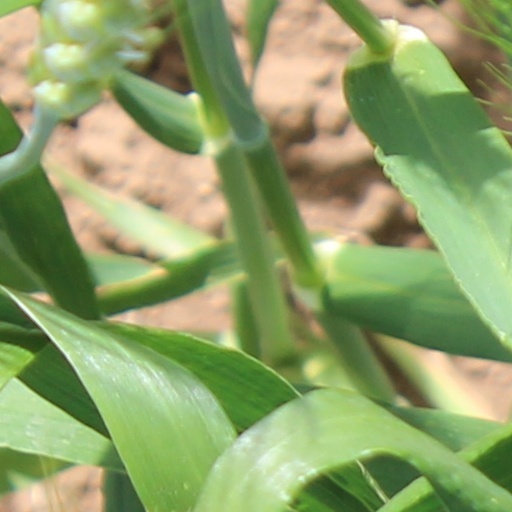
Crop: wheat